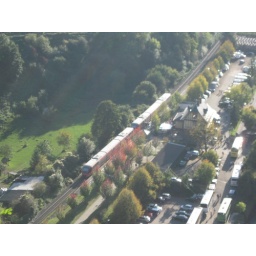
Shot of the Deutsche Bahn station at Mayschoss, taken from the ruins of the castle on the hill above the town.